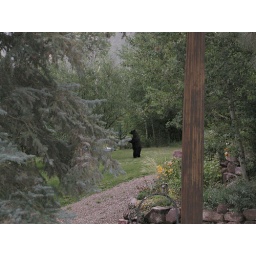
This bear was near 7ft tall. He was checking out the apple tree.